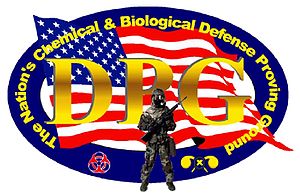
Dugway Proving Ground
Logo for Dugway Proving Ground
Dugway Proving Ground er en testfacilitet for afprøvning af biologiske- og kemiske våben, beliggende ca. 140 km sydvest for Salt Lake City, Utah, USA.